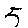
Label: 5